Nebo Hotel

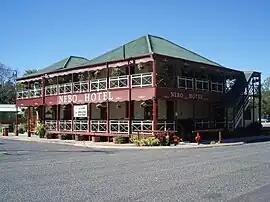
Nebo Hotel, 2009

Nebo Hotel, also known as Fort Cooper Hotel, is a heritage-listed hotel at 2 Reynolds Street, Nebo, Isaac Region, Queensland, Australia. It was built in 1886 and was added to the Queensland Heritage Register on 27 October 2000.